Winnipeg Metropolitan Region

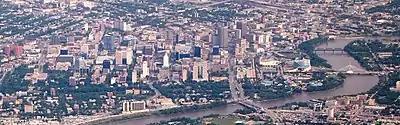
An aerial view of Winnipeg.

However, there are some municipalities that are geographically (entirely or largely) within the Region's territory that are not officially part of the Metro Region. These include the town of Teulon, the village of Garson, and the Indian reserve of Brokenhead Ojibway Nation.